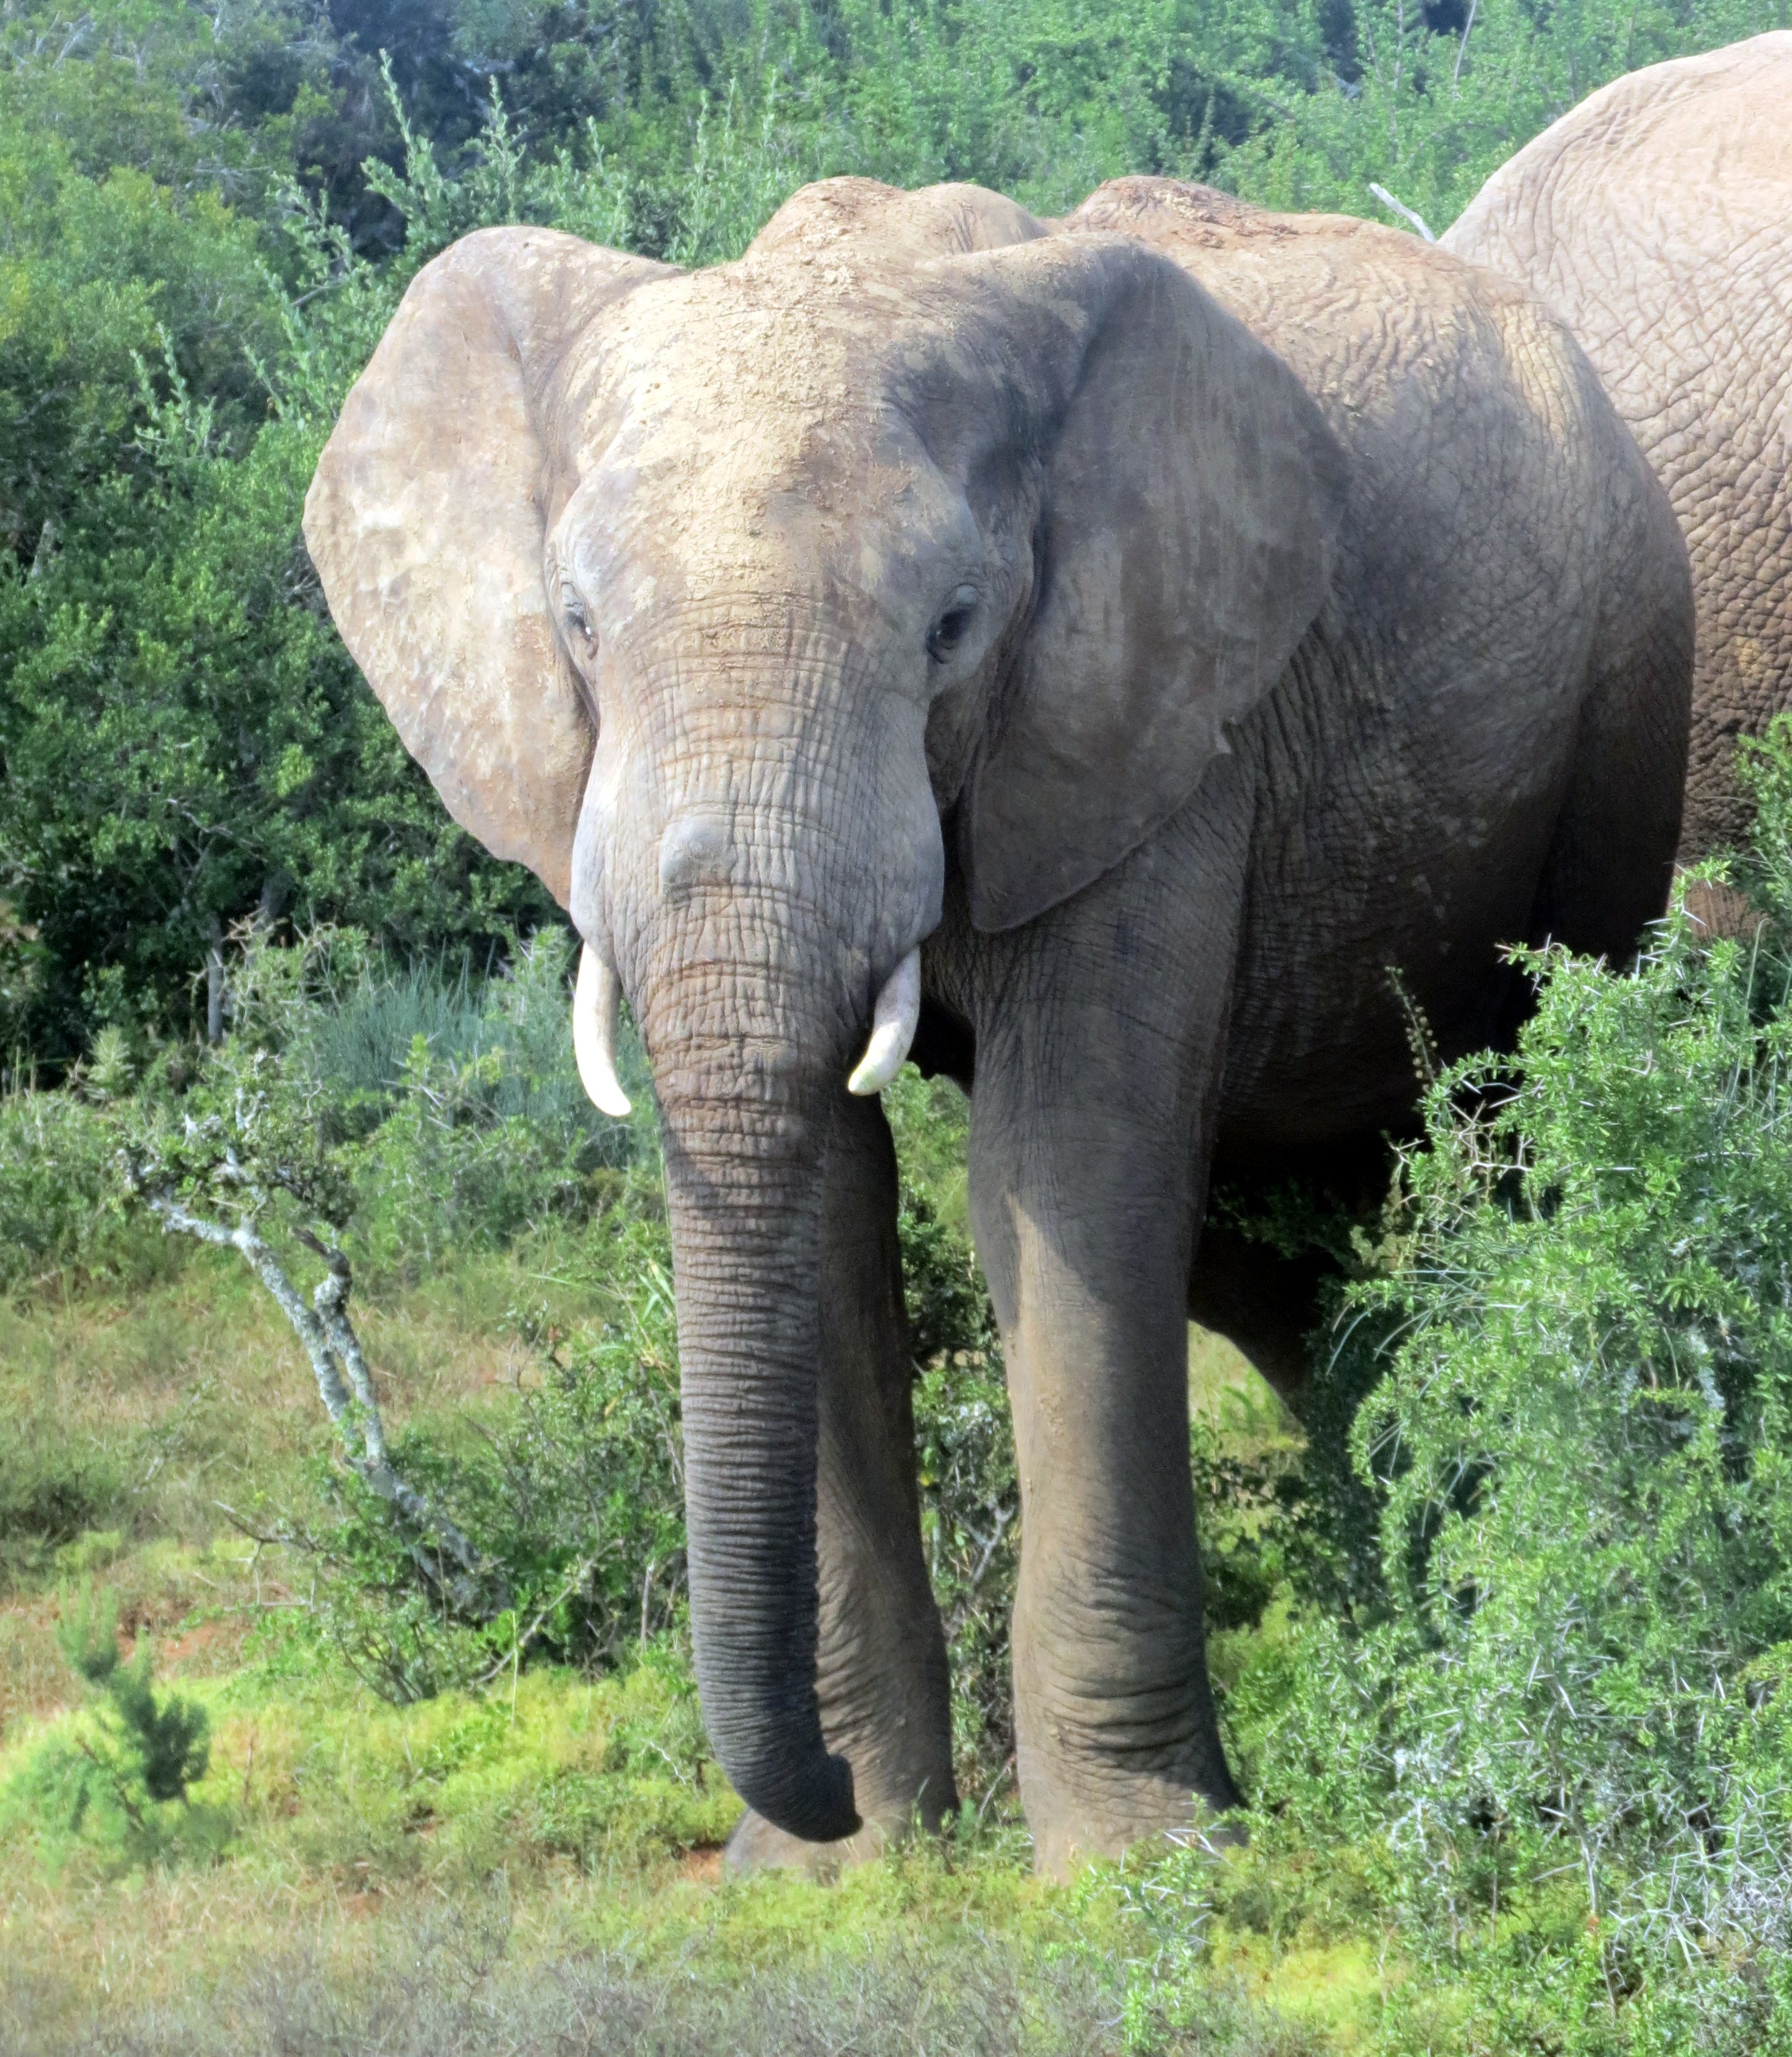
nature, adventure, wildlife, mammal, national park, fauna, savanna, elephant, grassland, big, safari, south africa, indian elephant, african elephant, elephants and mammoths